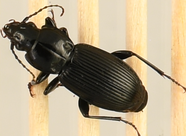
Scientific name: Pterostichus novus
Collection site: Steigerwaldt-Chequamegon NEON (STEI), plot STEI_005